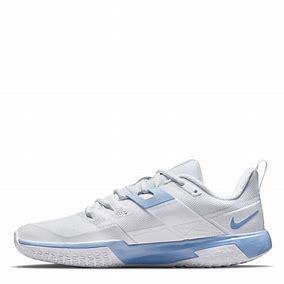
Brand: Nike
Model: Court Vapor Lite